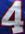
Number: 4